Anath Bondhu Panja

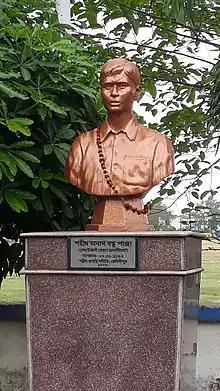
Statue of Panja

After the assassination of two previous District Magistrates James Peddy and Robert Douglas, no British officer was ready to take charge of Midnapore district. Bernard E. J. Burge, a ruthless District Magistrate and former soldier, was posted to Midnapore. Members of the Bengal Volunteers, Ramkrishna Roy, Brajakishore Chakraborty, Prabhanshu Sekhar Pal, Kamakhya Charan Ghosh, Sonatan Roy, Nanda Dulal Singh, Sukumar Sen Gupta, Bijoy Krishna Ghose, Purnananda Sanyal, Manindra Nath Choudhury, Saroj Ranjan Das Kanungo, Santi Gopal Sen, Sailesh Chandra Ghose, Anath Bondhu Panja, Mrigendra Dutta and others decided to assassinate him.